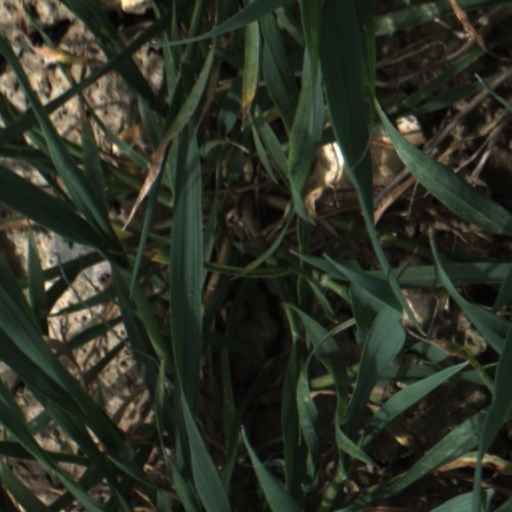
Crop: wheat